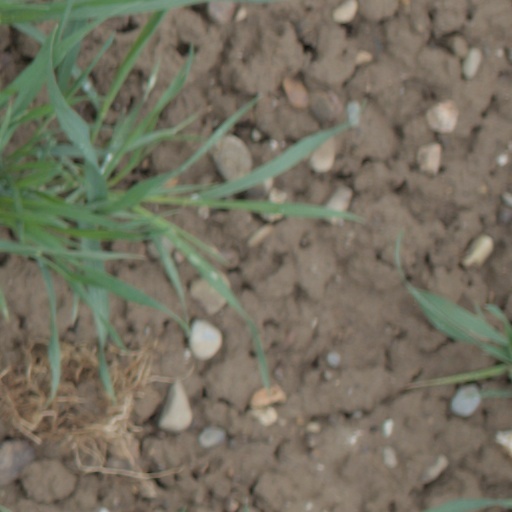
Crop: wheat